COSCO Shipping

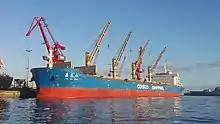
"Jia Hui Shan", Port of Casablanca

China COSCO Shipping Corporation Limited (branded as COSCO Shipping) is a Chinese state-owned multinational marine transportation service conglomerate, headquartered in Shanghai. It was established in January 2016 by the merger between China Ocean Shipping Company and China Shipping Group Company.